Lee High School (Huntsville, Alabama)

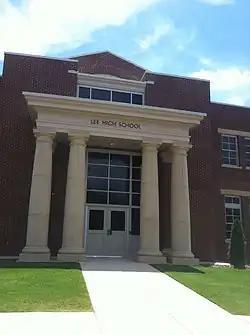
Lee High School-August 2012

Lee High School is a four-year public high school that serves students in grades 9–12 from Huntsville, in Madison County, Alabama in the United States, as a part of Huntsville City Schools.